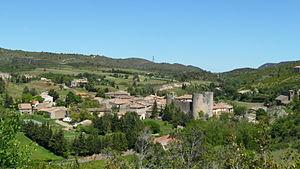
Vue de Villerouge-Termenes, Aude, France
Villerouge-Termenès est une commune française, située dans le département de l'Aude en région Occitanie. Ses habitants sont les Villerougeois et Villerougeoises.